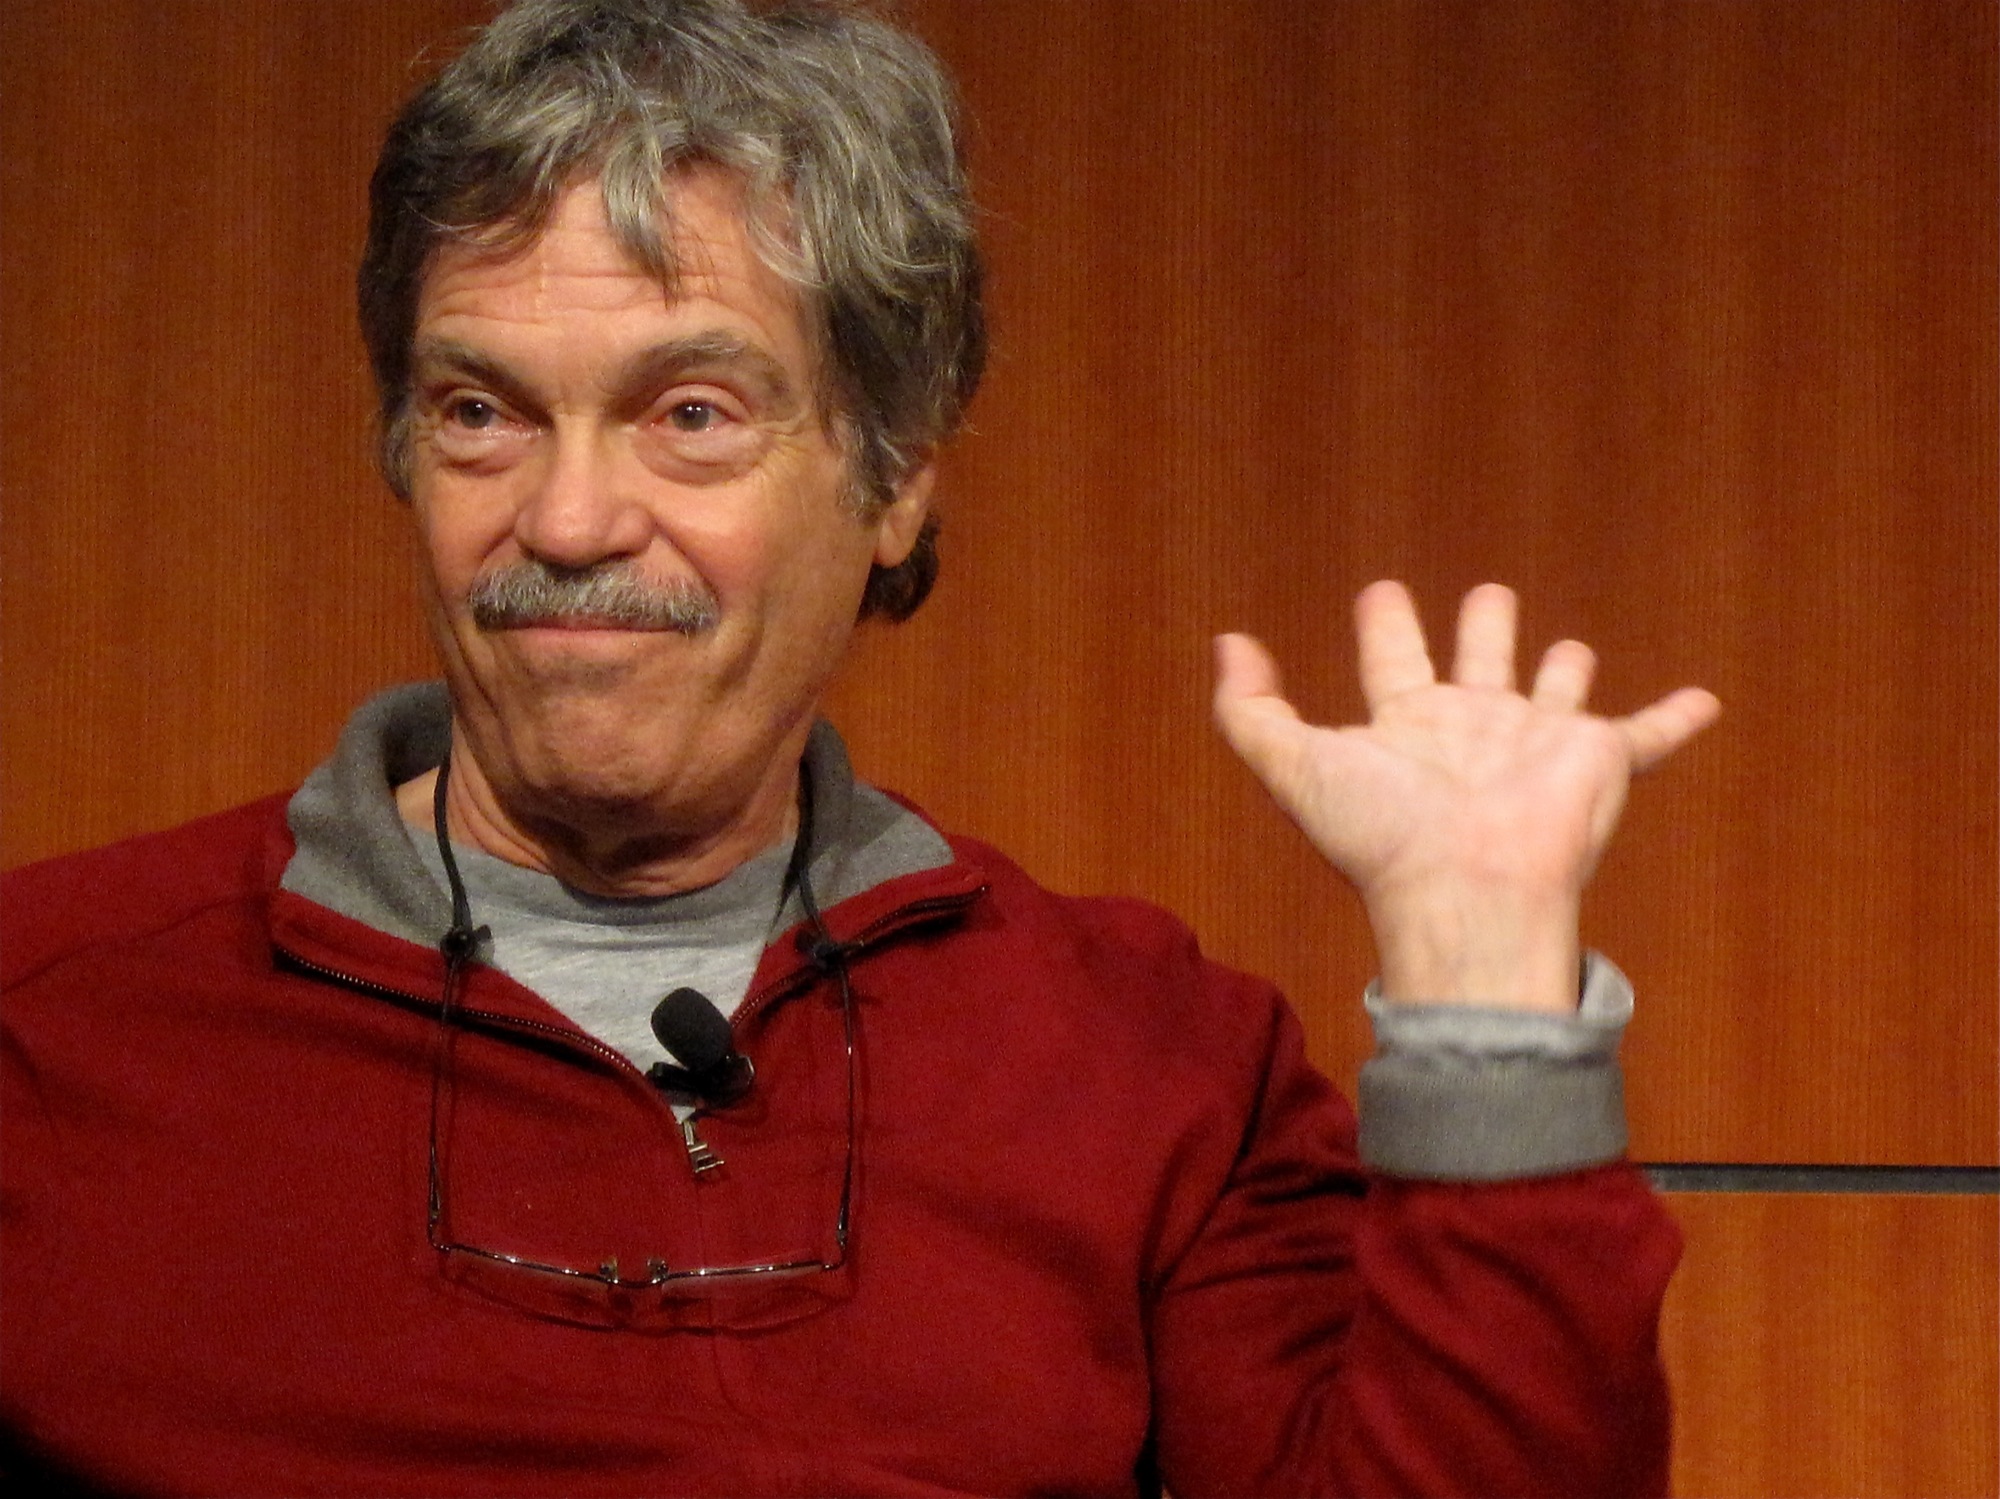
hand, person, profession, senior citizen, speech, engelbart, thoughtvectors, official